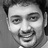
Emotion: happy